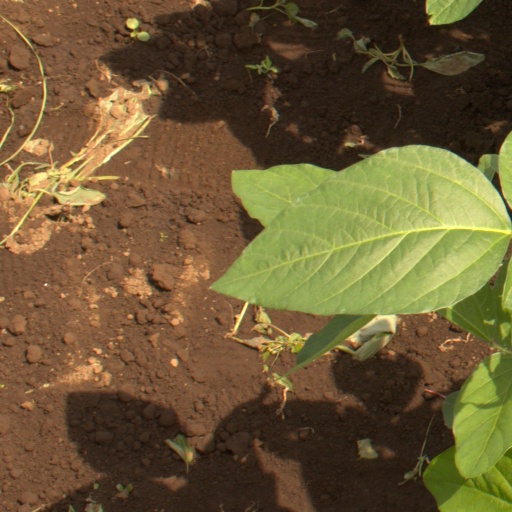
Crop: soybean